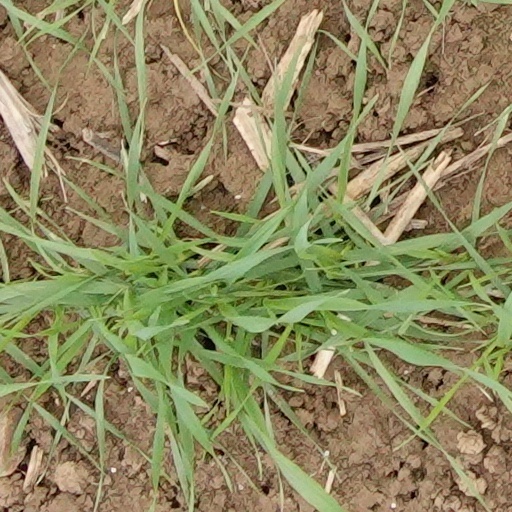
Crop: wheat